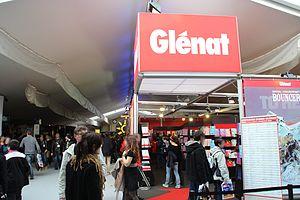
Festival International de la Bande Dessinée d'Angoulême 2013. This file was uploaded with Commonist.
La bande dessinée franco-belge est une bande dessinée, essentiellement francophone, publiée par des éditeurs français et belges.